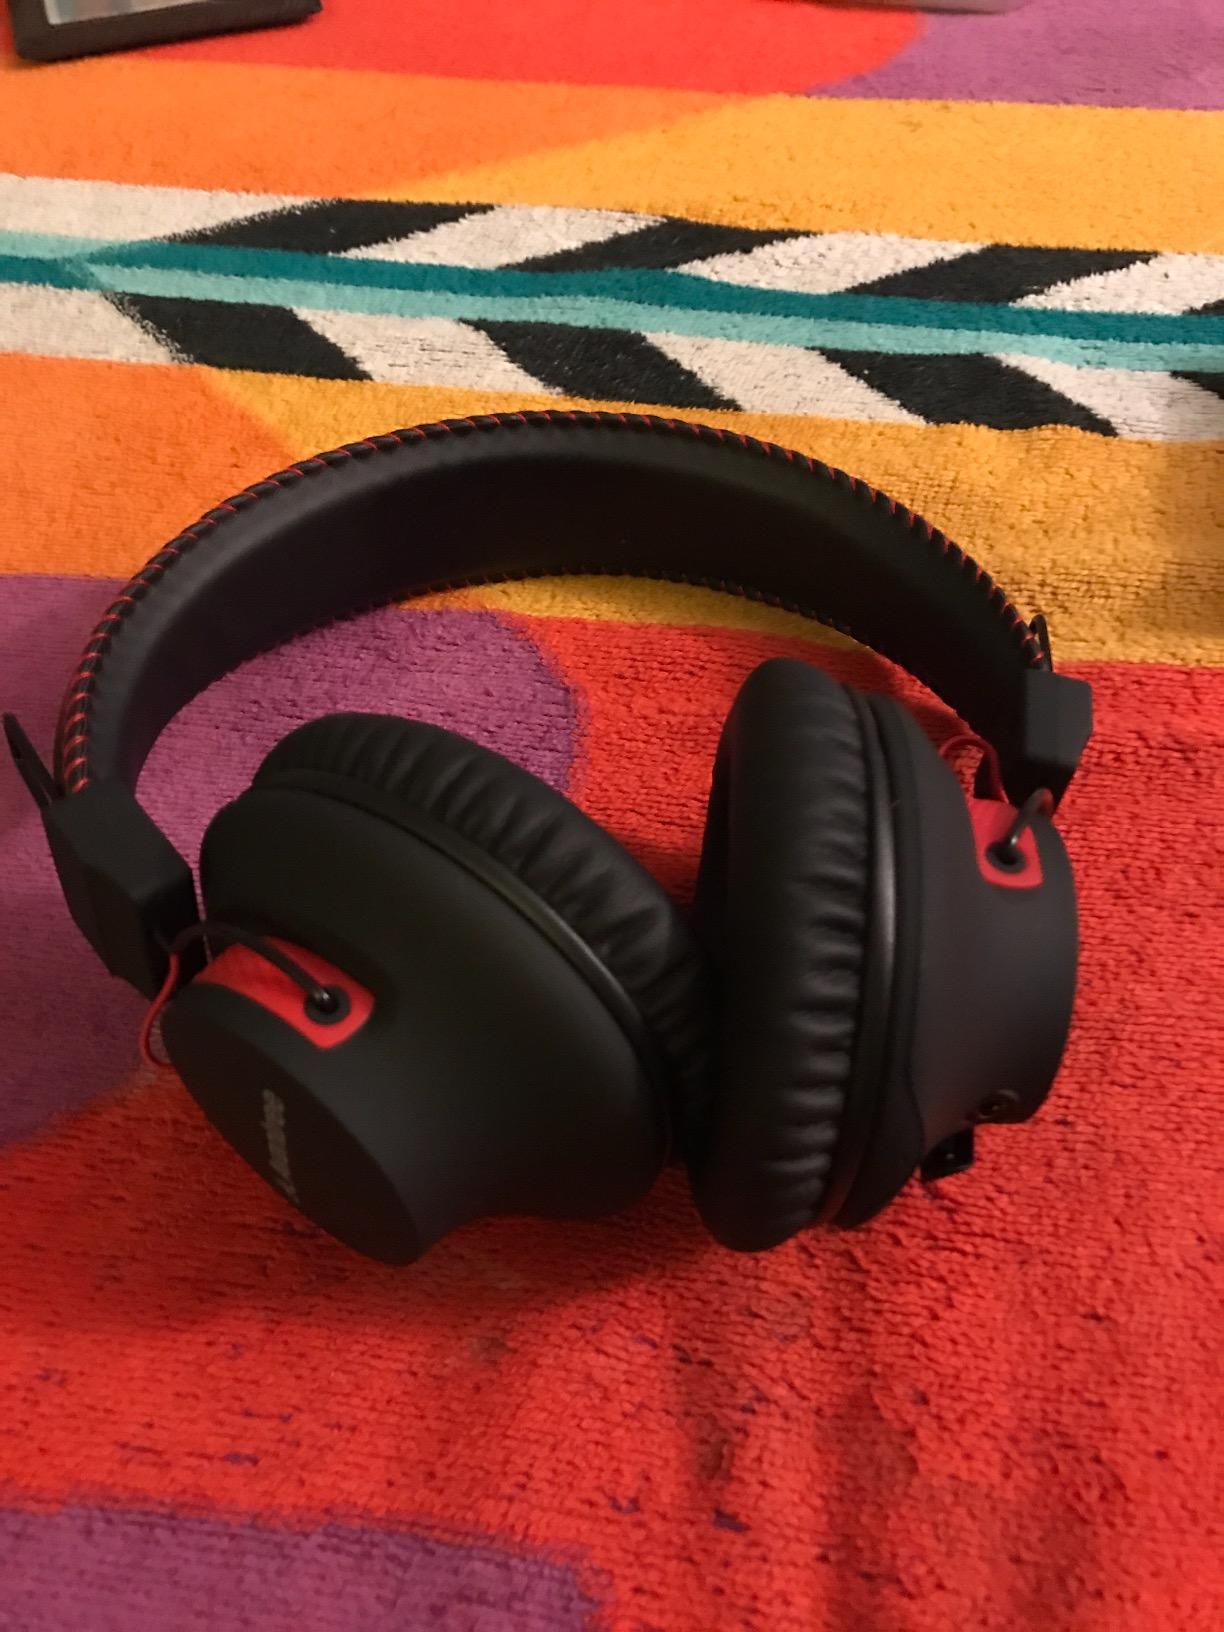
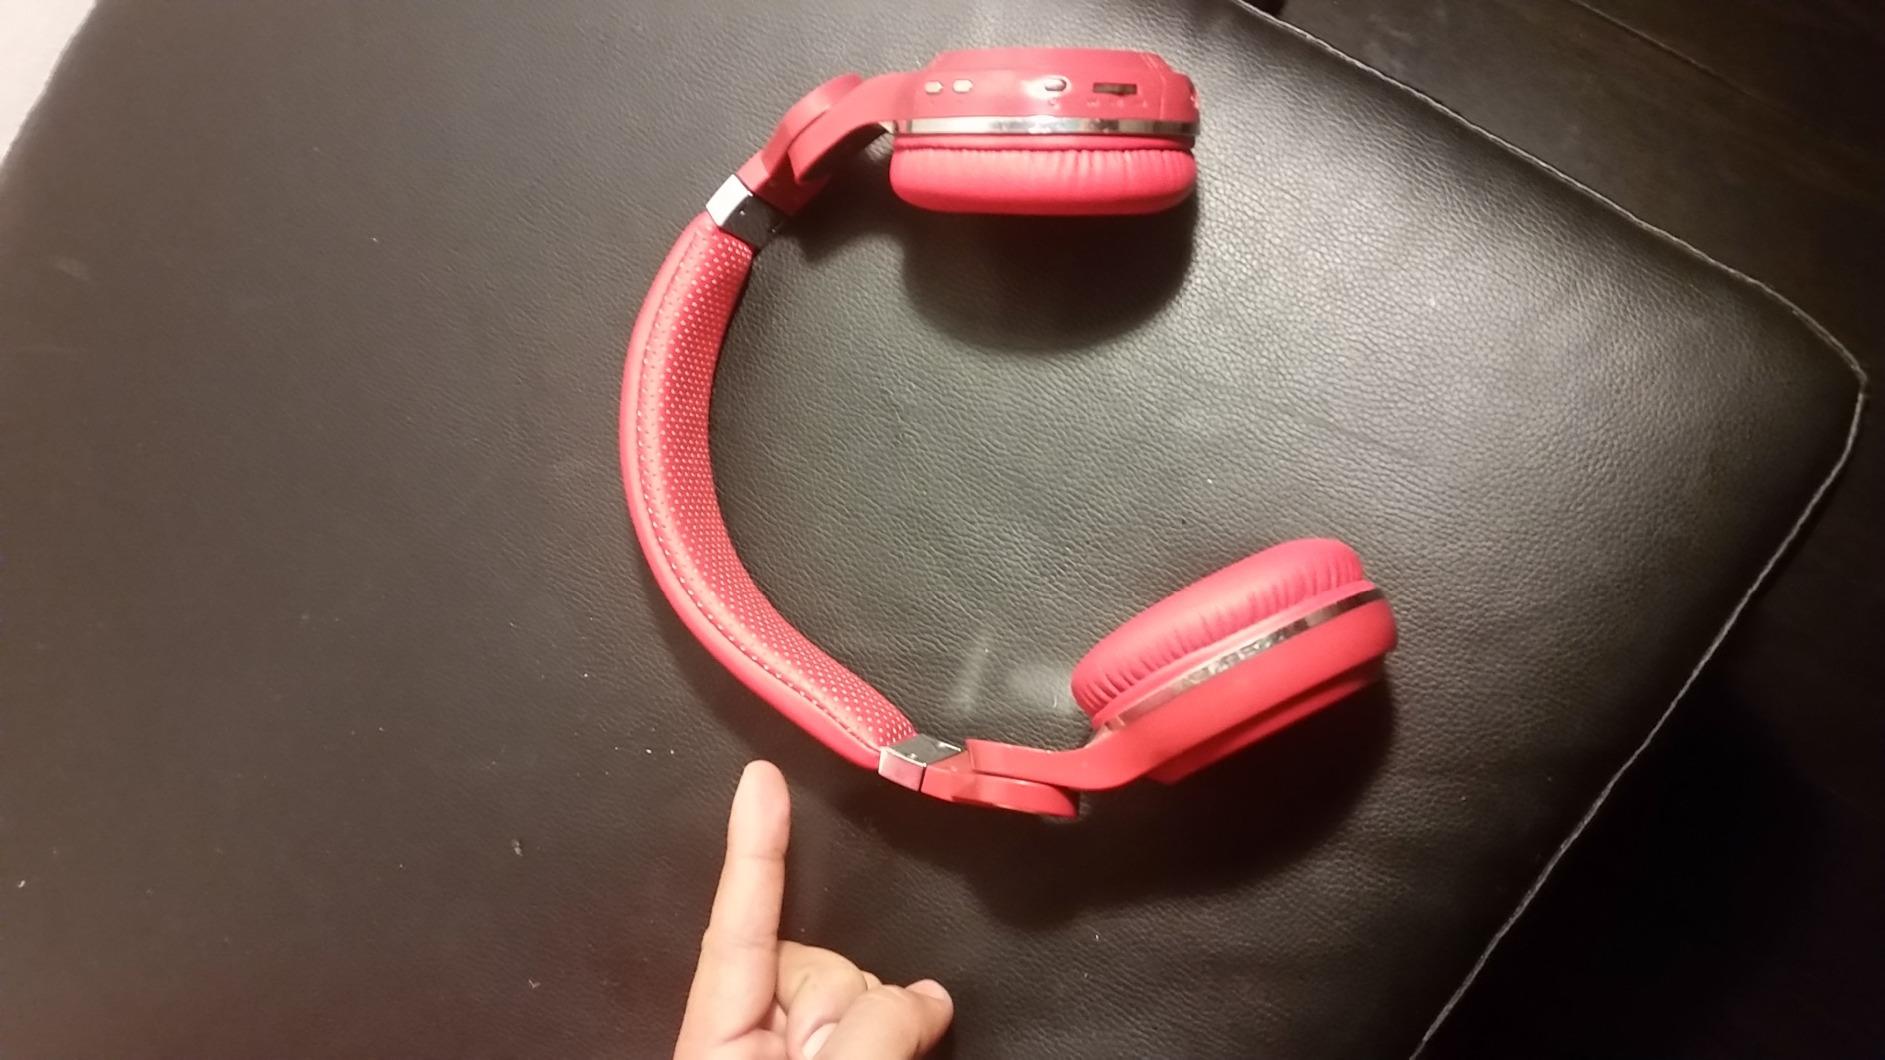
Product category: headphones
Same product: no